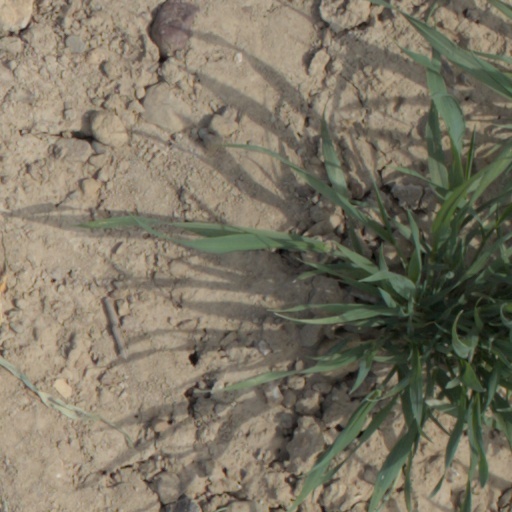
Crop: wheat